Mercedes-Benz C-Class (W203)

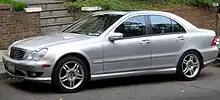
Pre-facelift Mercedes-Benz C 32 AMG (North America)

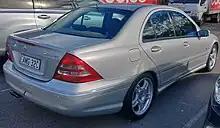
Mercedes-Benz C 32 AMG (Australia)

After the performance of the AMG models in the previous generation, Mercedes-Benz attempted to increase sales among high-end buyers by introducing two different AMG versions of the new model in 2001. To match the BMW E46 M3 displacement and improve weight distribution, the C 32 AMG scaled back down to a 3.2-litre V6 engine with a twin-screw type supercharger (manufactured by IHI) to reach and . Like its predecessors, it used a five-speed automatic, helping it to complete a sprint in 5.2 seconds. The C 32 AMG was produced as a sedan/saloon (6,695 made), station wagon (1,556 made) only for European markets, and SportCoupé (liftback) which was only offered in 2002 and 2003 by special request as an AMG STUDIO order with the production numbers unknown.